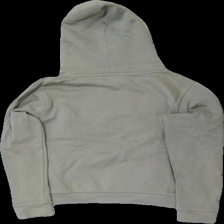
View: back
Type: Hoodie
Category: Children
Brand: Not in the list
Brand text on label: red&blue
Colors: Green, Yellow, Black
Material: 57% bomull 43% polyester
Pattern: Other
Cut: V-collar
Size: 146
Season: All
Damage: saknas snörre
Damage location: top center
Price range: <50
Recommended usage: Reuse
Description: hoddie med text tryck